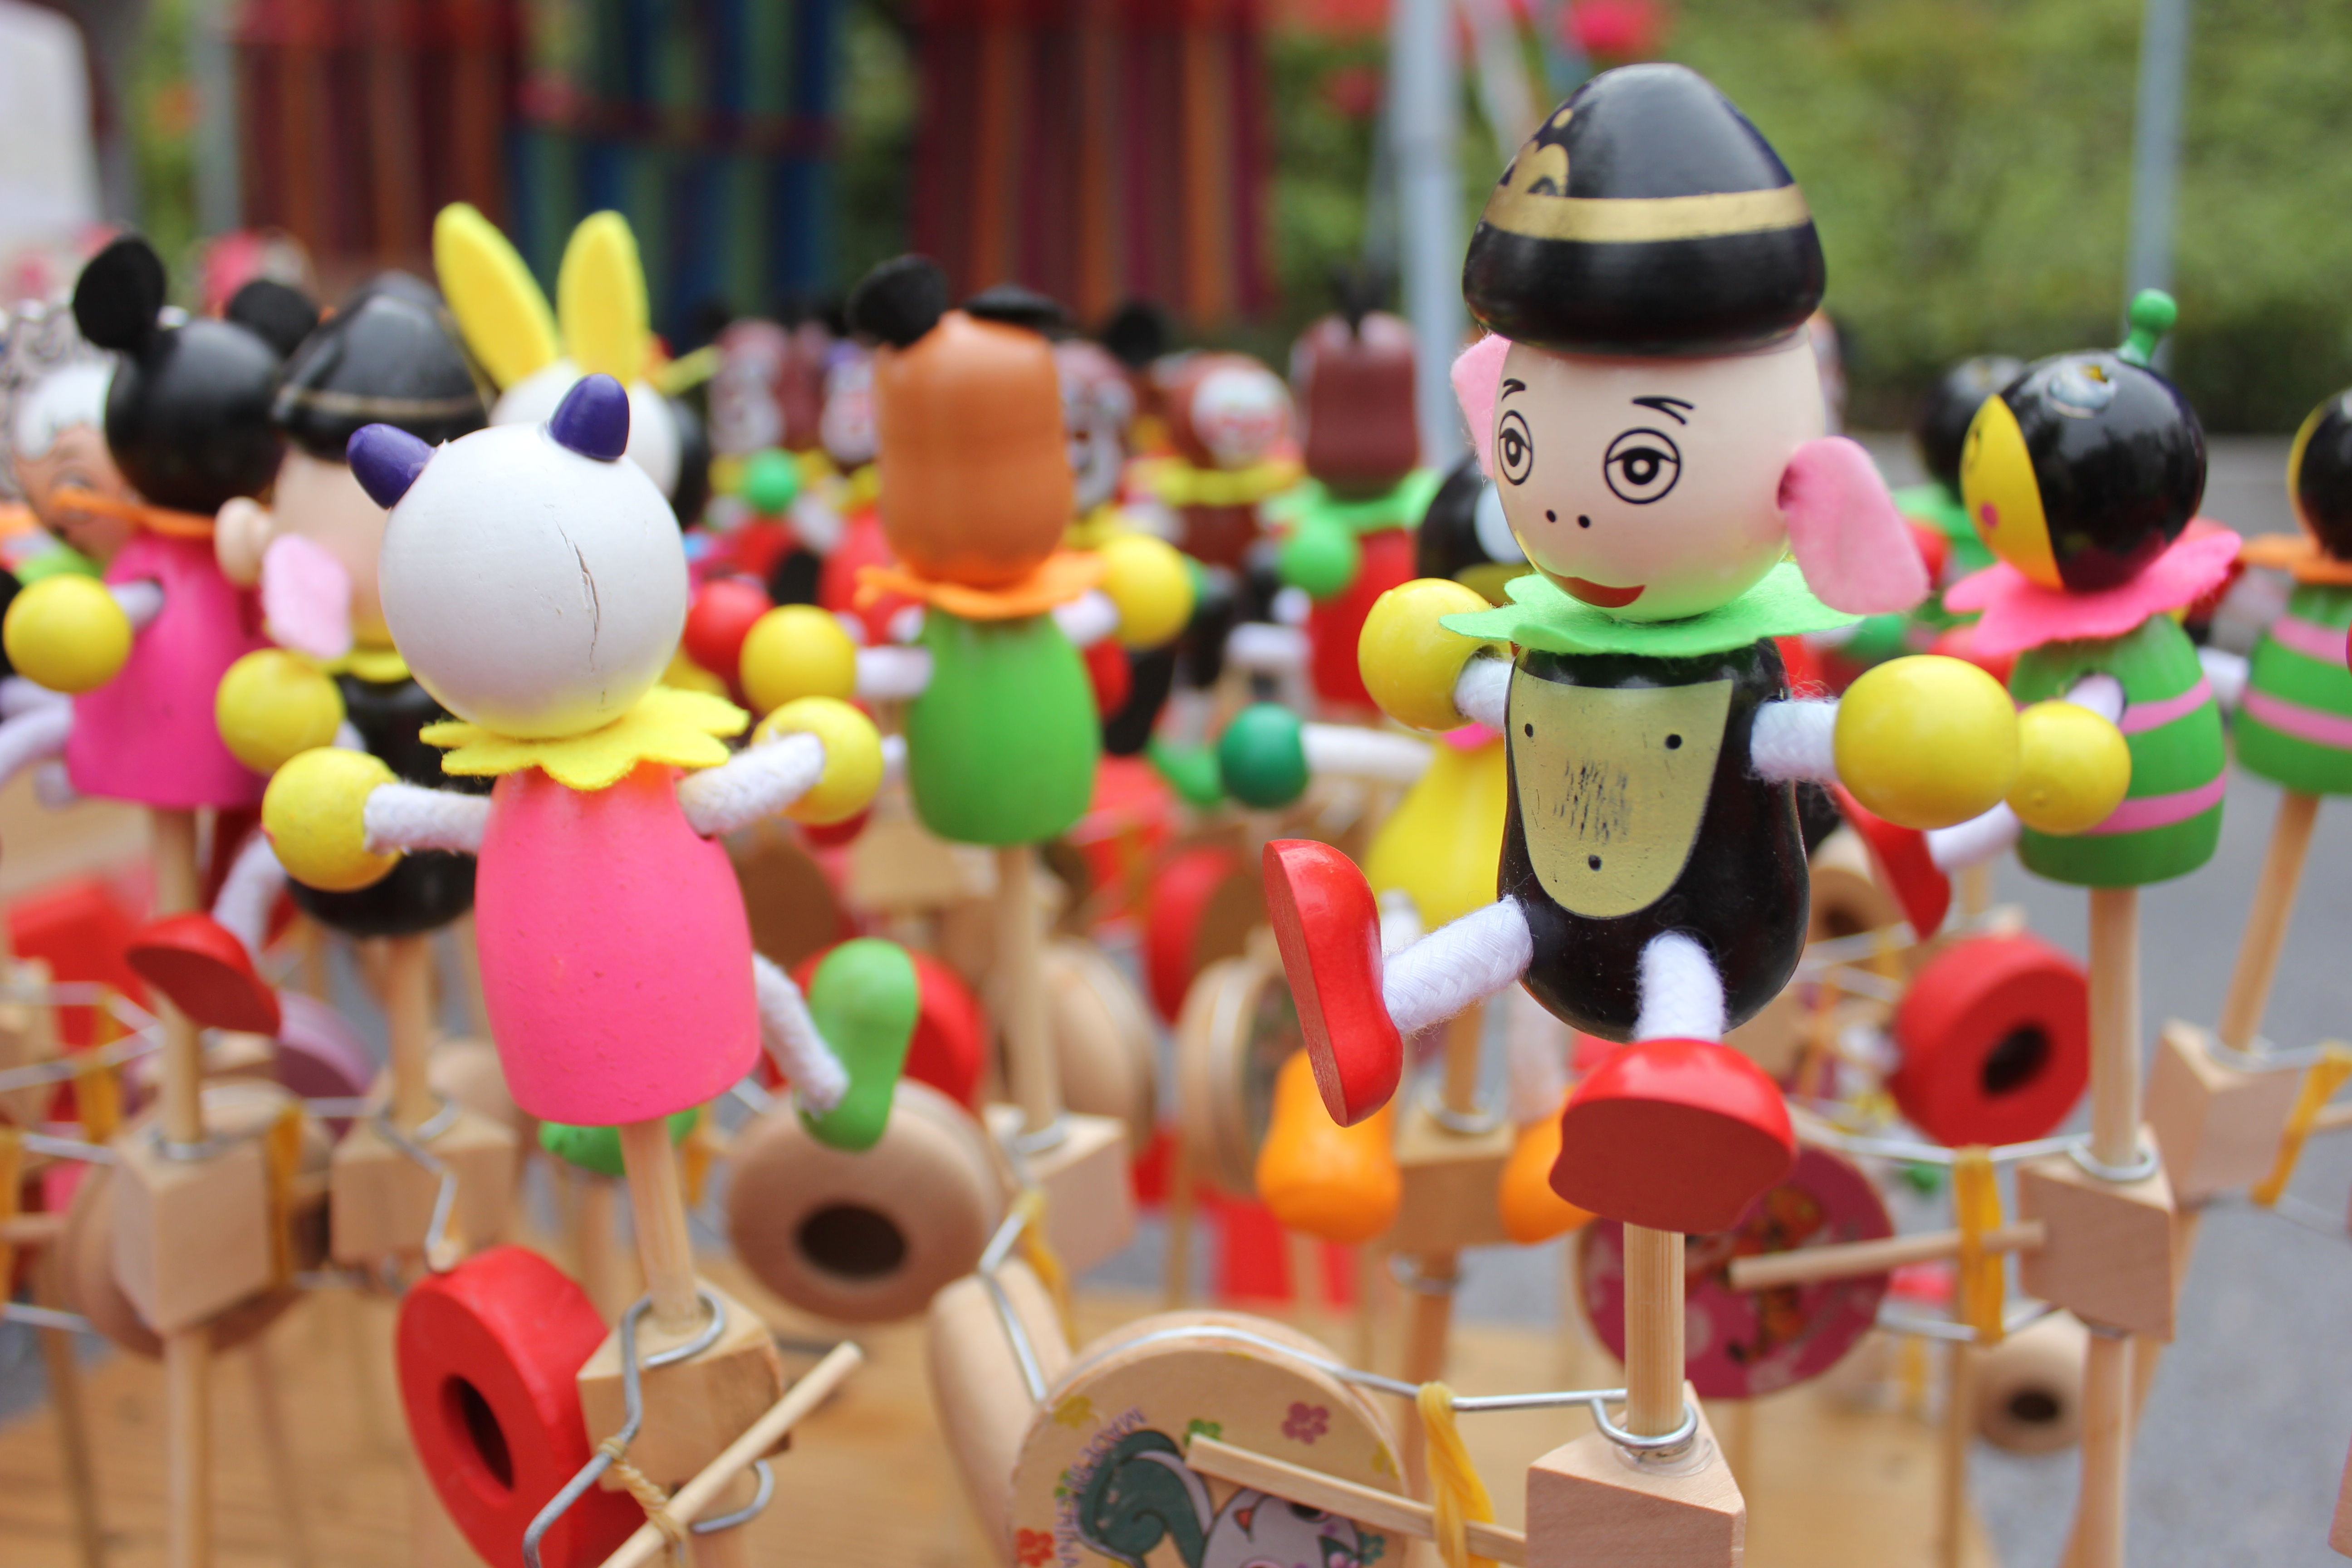
play, flower, color, toy, puppet, doll, blockhead